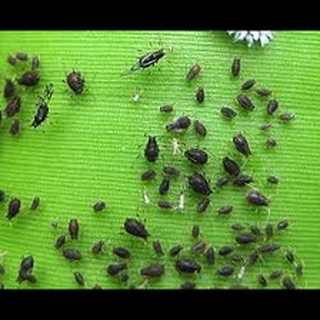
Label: wheat_aphid